Mexican art

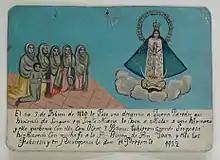
Ex-voto painting from the early 1920s honoring Our Lady of San Juan de los Lagos.

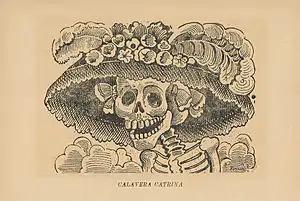
La Calavera Catrina a zinc etching by the Mexican printmaker, cartoon illustrator and lithographer José Guadalupe Posada.

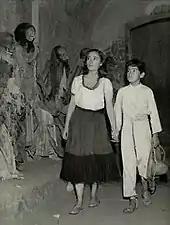
Pina Pellicer and Larry Domasin on the episode "The Life Work of Juan Diaz" (1964) of the program "The Alfred Hitchcock Hour"

Mexican handcrafts and folk art, called "artesanía" in Mexico, is a complex category of items made by hand or in small workshops for utilitarian, decorative, or other purposes. These include ceramics, wall hangings, certain types of paintings, and textiles. Like the more formal arts, artesanía has both indigenous and European roots and is considered a valued part of Mexico's ethnic heritage.